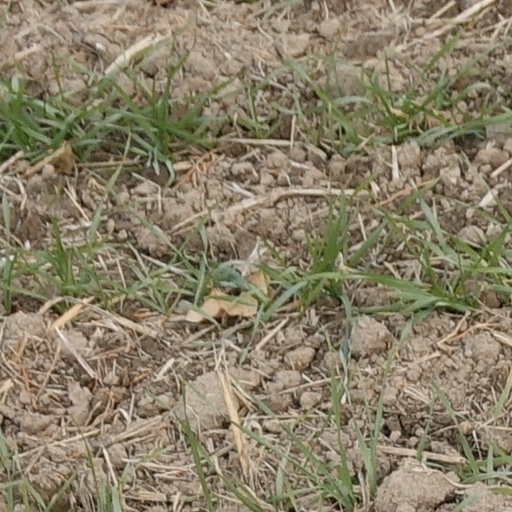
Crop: wheat